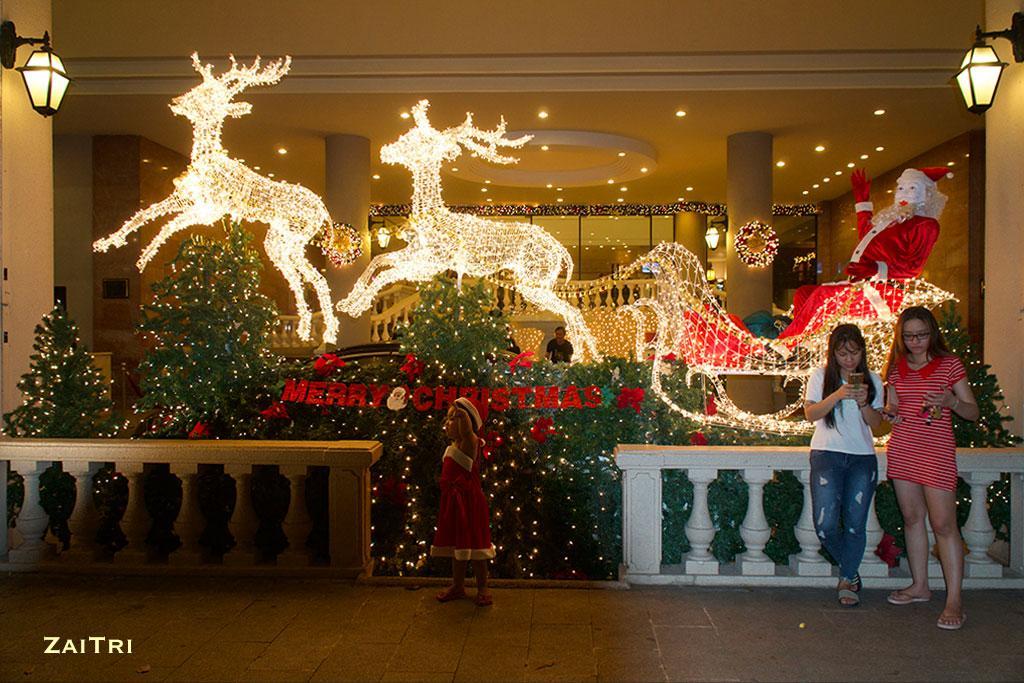
có ba người đang xuất hiện ở gần khu vực trang trí giáng sinh